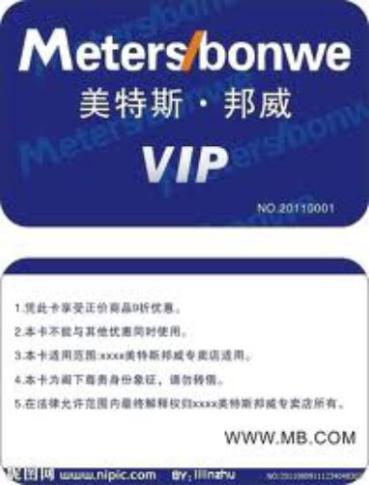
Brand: meters bonwe
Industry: Clothes